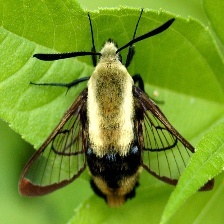
Species: CLEARWING MOTH